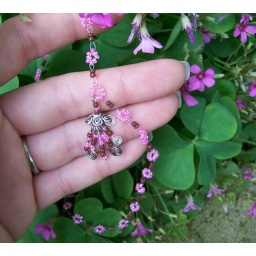
Pink and brown seed beads peek out from under an adorable flower bead cap hanging from a daisy chain.